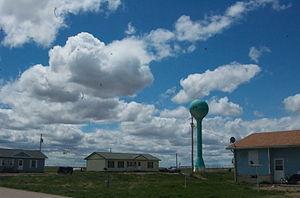
Allen est un census-designated place du comté de Bennett, dans le Dakota du Sud, aux États-Unis. La localité comptait 420 habitants au recensement de 2010. Elle est considérée comme la plus pauvre des États-Unis ; elle est aussi connue pour se trouver près du pôle d’inaccessibilité continentale d'Amérique du Nord.